Automotive industry in Germany

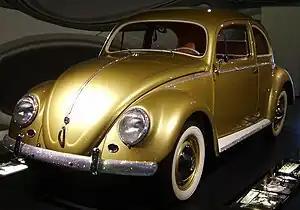
The jeweled one-millionth Type 1, also named Volkswagen Beetle

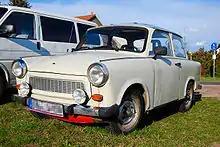
A Trabant 601 "De Luxe Limousine"

By the end of World War II, most of the auto factories had been destroyed or badly damaged. In addition, the eastern part of Germany was under control of the Soviet Union, which dismantled much of the machinery that was left and sent it back to the Soviet Union as war reparations. Some manufacturers, such as Maybach and Adler (automobile), started up again, but did not continue making passenger cars. The Volkswagen production facility in Wolfsburg continued making the Volkswagen Beetle (Type 1) in 1945, a car which it had intended to make prior to the war (under the name of KdF-Wagen), except that the factory was converted to military truck production during the war. By 1955 VW had made one million Volkswagen Beetles, and by 1965 had built 10 million, as it gained popularity on export markets as well as on the home market. Other auto manufacturers rebuilt their plants and slowly resumed production, with initial models mostly based on pre-war designs. Mercedes-Benz resumed production in 1946 with the pre-war–designed 170 series. In 1951 they introduced the 220 series, which came with a more modern engine, and the 300 series. Opel revived the pre-war cars Opel Olympia in 1947 and the Opel Kapitän in 1948. (Toolings for the Opel Kadett were taken by the Soviets and used to make the Moskvitch 400-420., which had resumed production of trucks in 1945, began building the pre-war Ford Taunus in 1948. Porsche began production of their Porsche 356 sports car in 1948, and replaced it with their long-lived Porsche 911 in 1964 (which remains in production more than 50 years and several incarnations later).